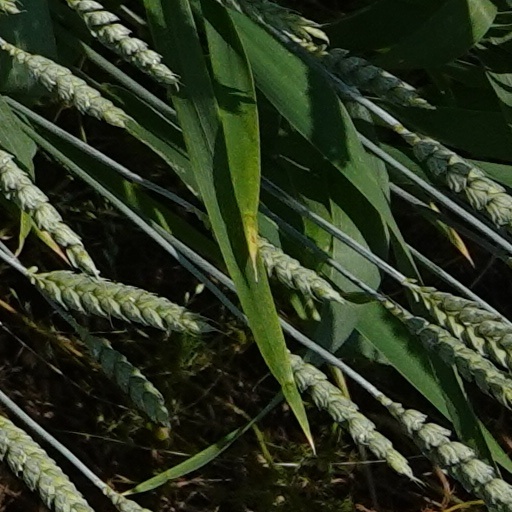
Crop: wheat